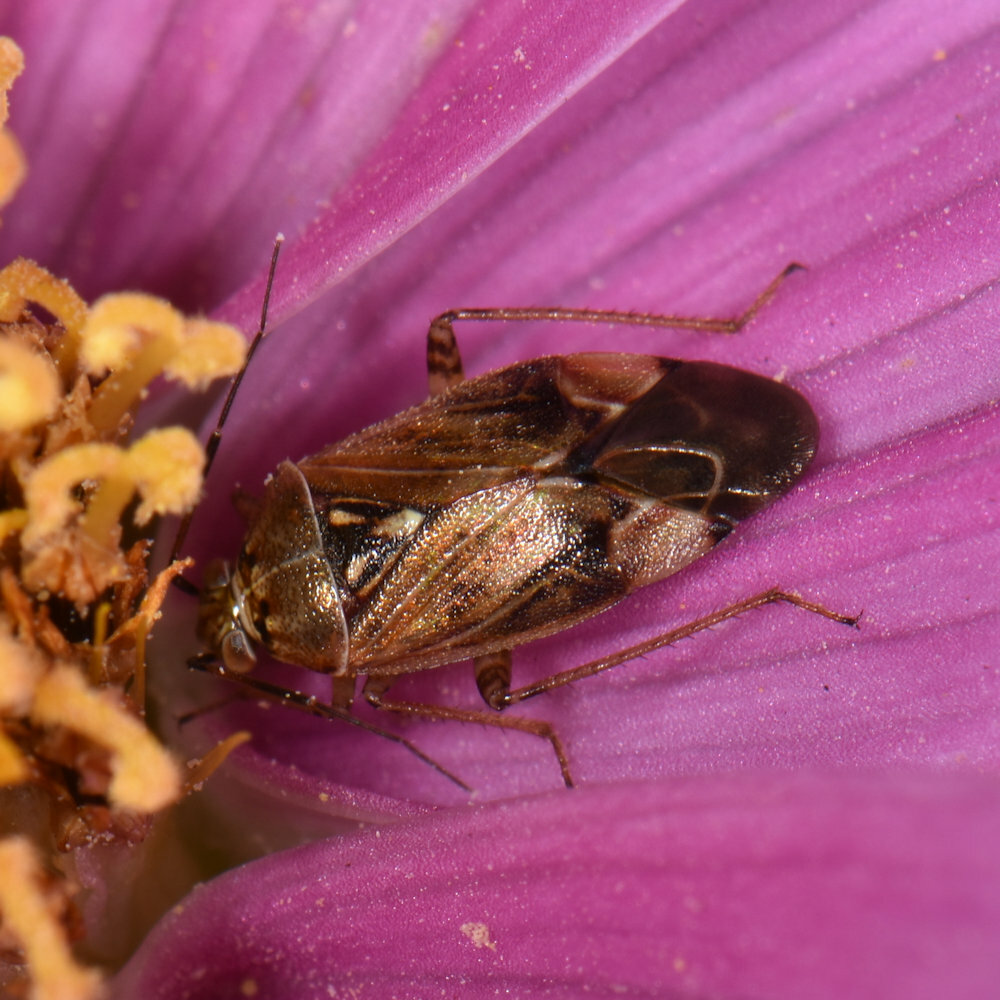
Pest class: lygus_bug